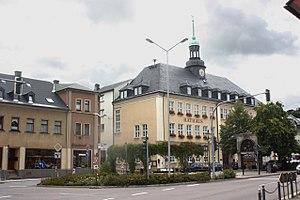
Ehrenfriedersdorf est une commune de Saxe, située dans l'arrondissement des Monts-Métallifères, dans le district de Chemnitz.